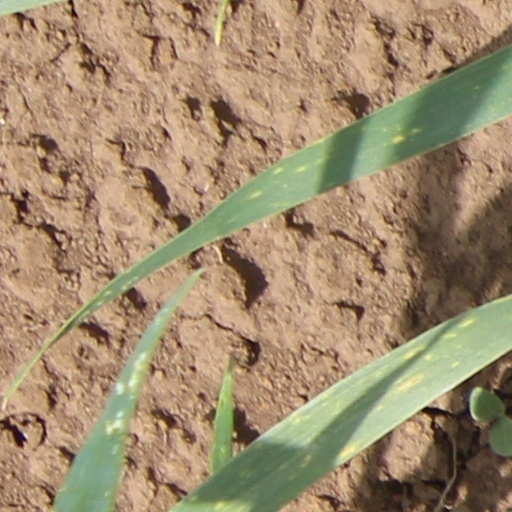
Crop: wheat